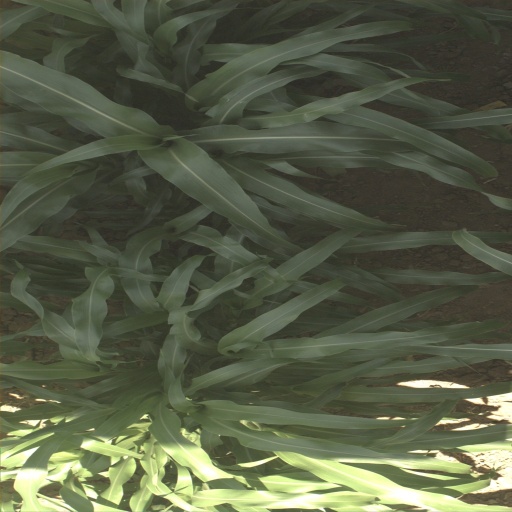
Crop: sorghum